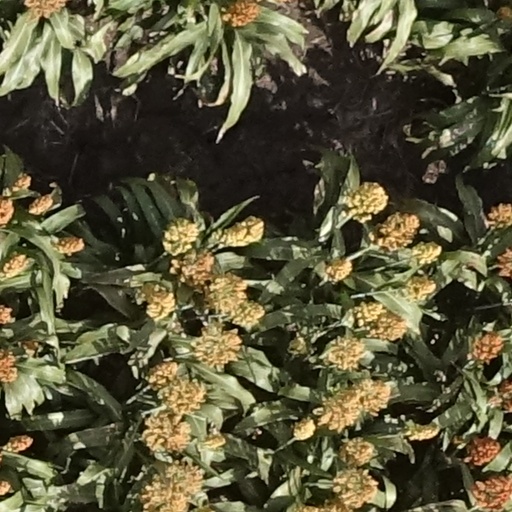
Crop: sorghum